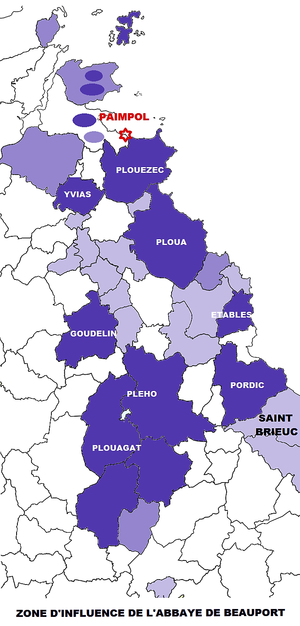
Paimpol, 22, Abbaye de Beauport, Zone d'influence
L'abbaye de Beauport est située dans la commune de Paimpol, dans la partie du village de Kérity, dans le département des Côtes-d'Armor, en Bretagne.